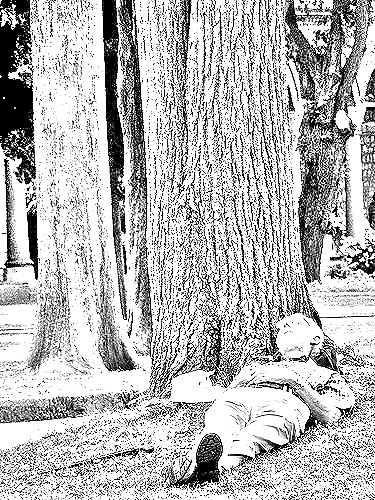
Portrait style: Sketch Portrait